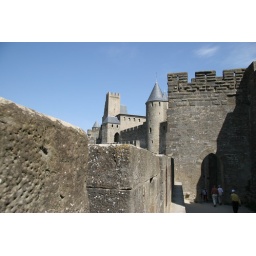
West side of the fortified walls around the citadel of Carcassonne. The castle is visible in the background.